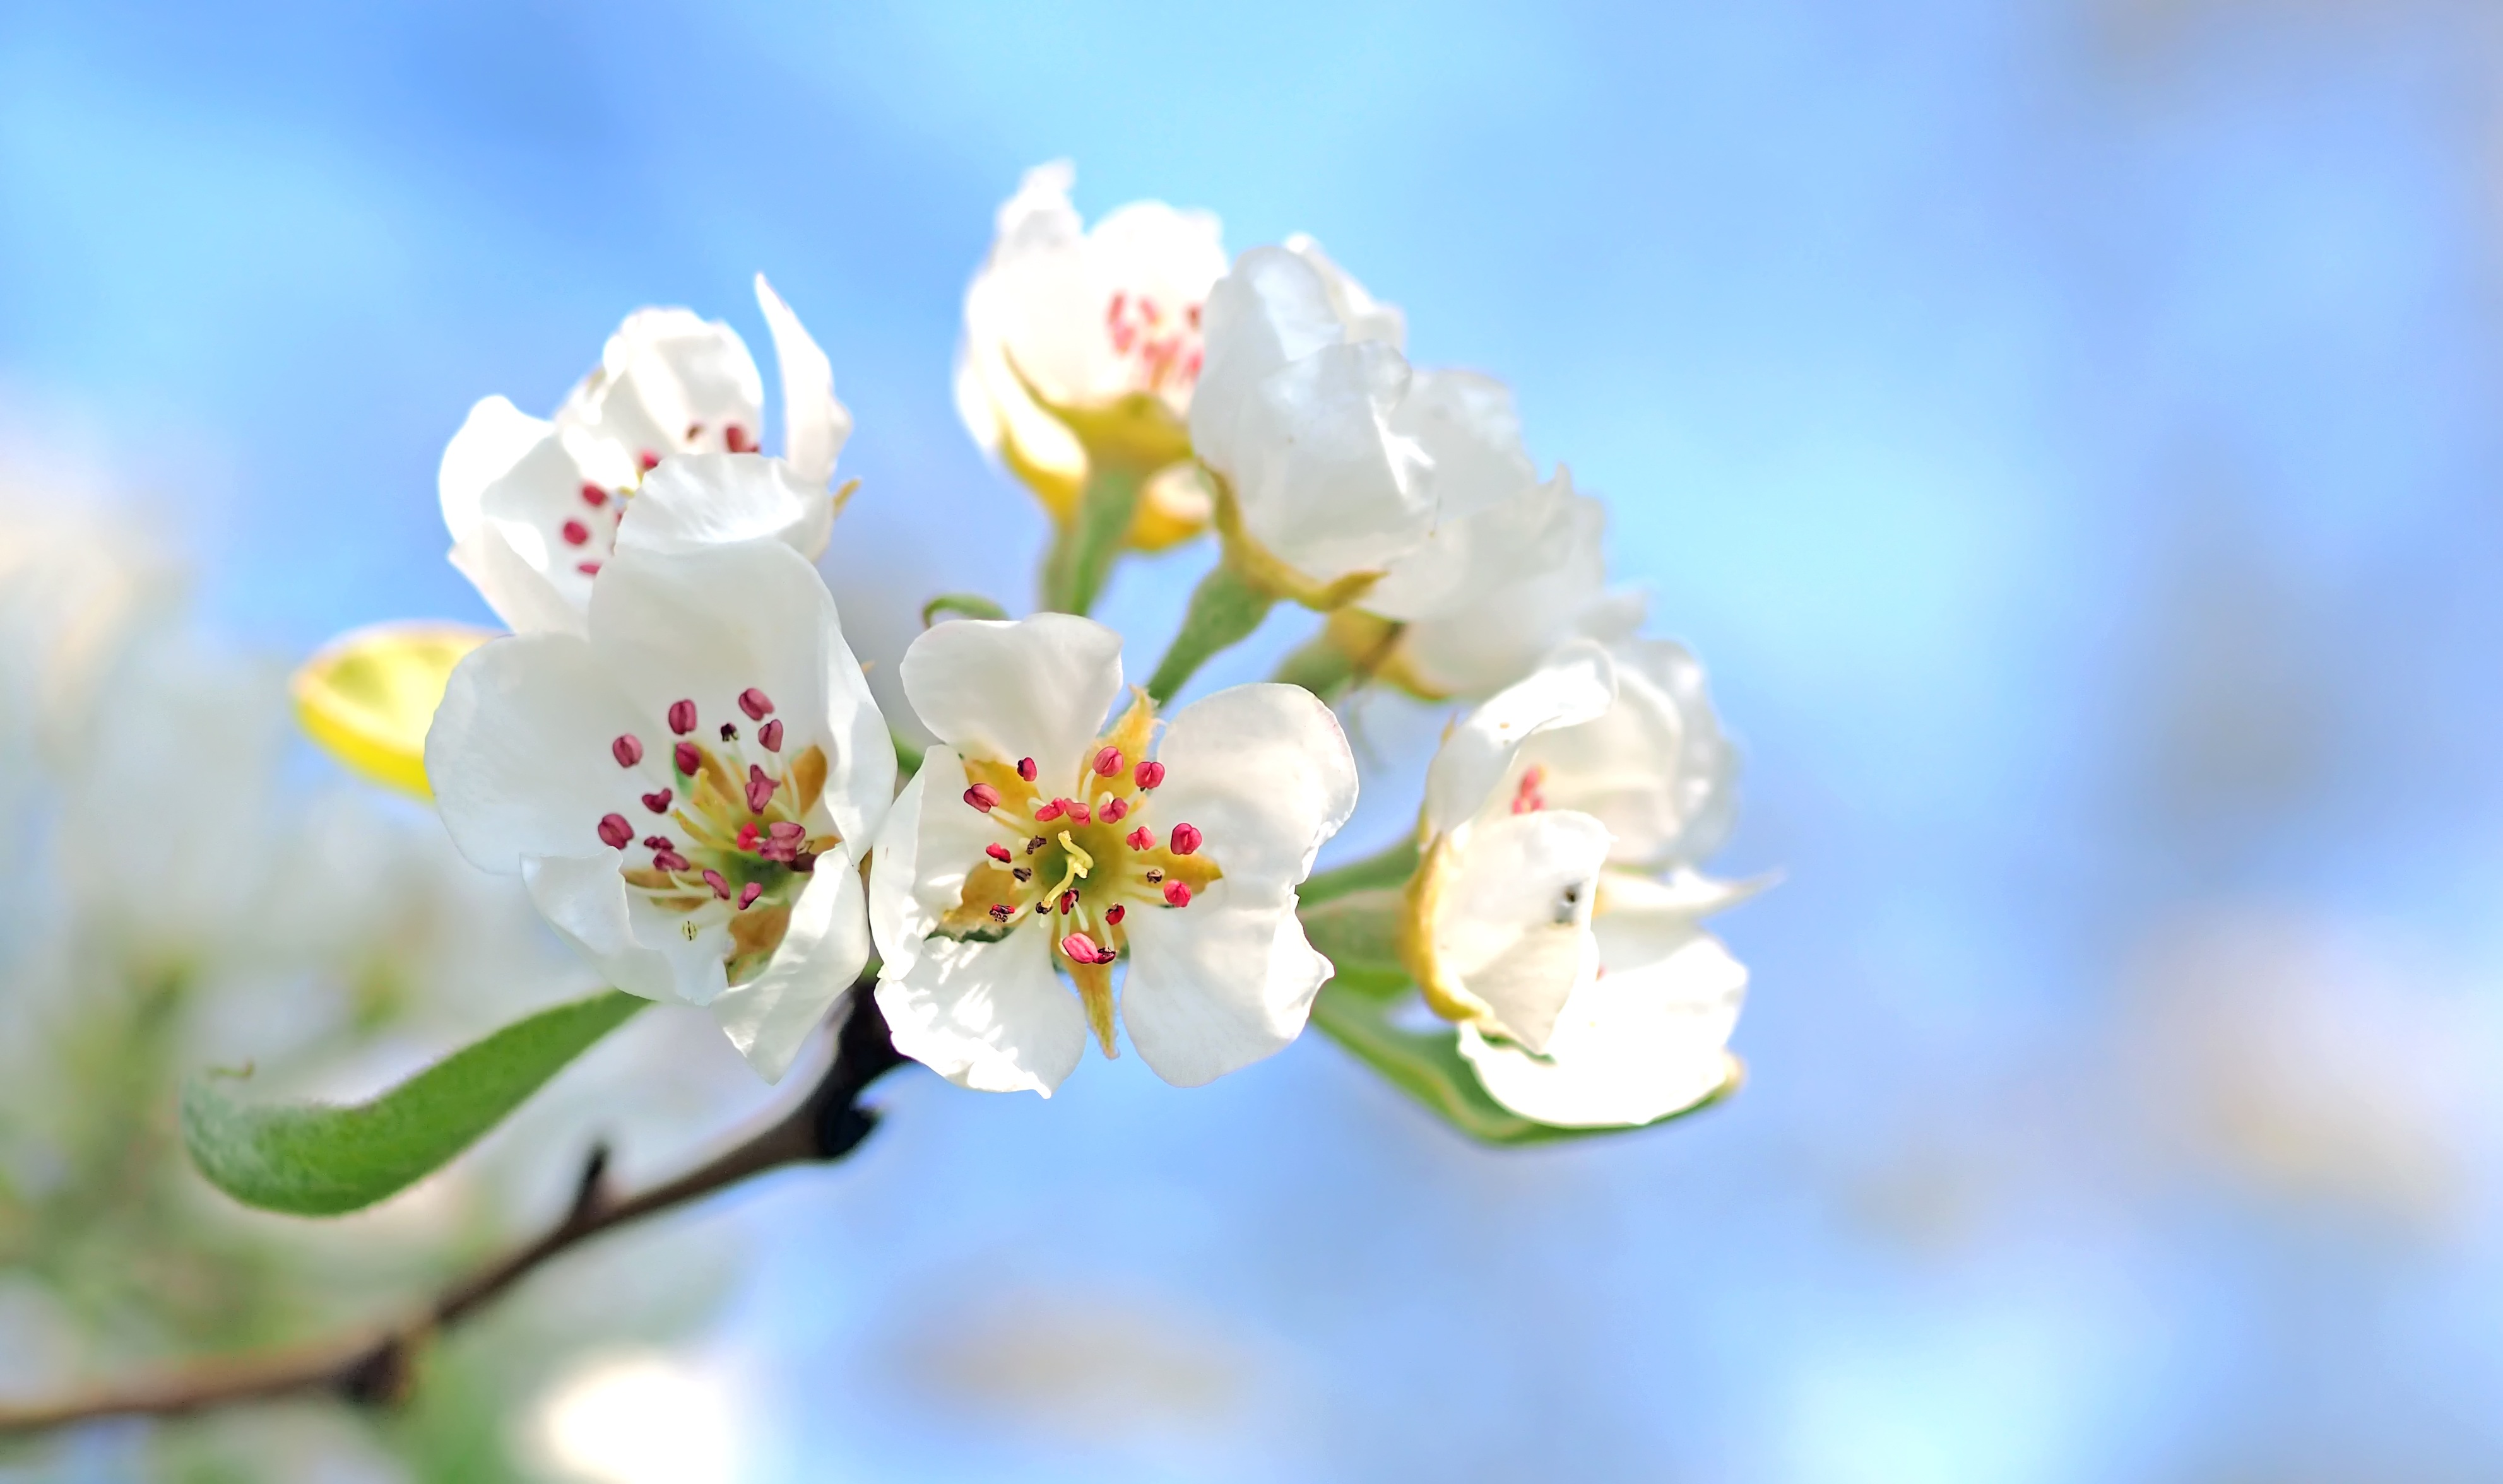
flower, blossom, nature, flora, plant, macro photography, branch, close up, botany, spring, petal, land plant, produce, food, plant stem, cherry blossom, wildflower, flowering plant, bud, fruit